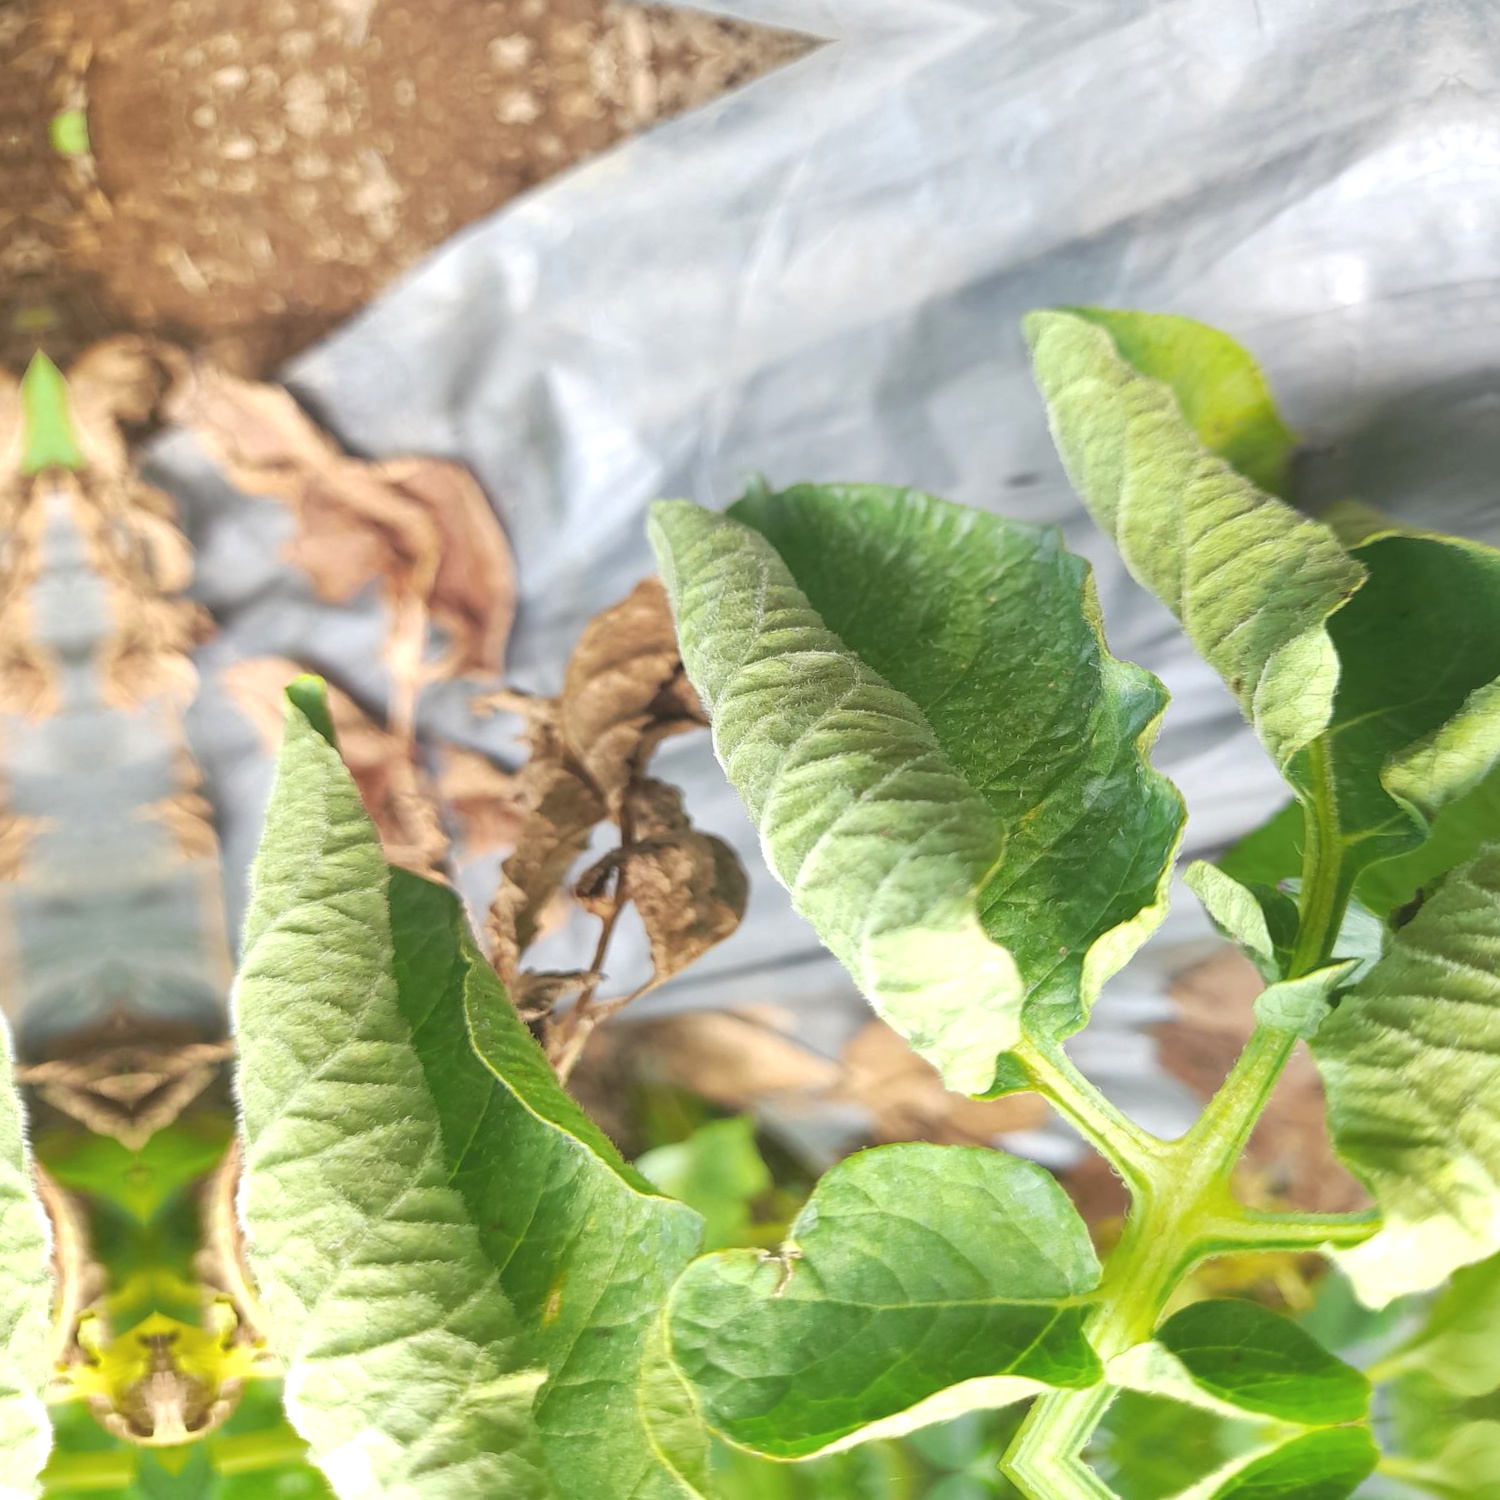
Etiqueta: Pudricion_Parda